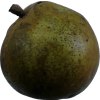
Label: pear